Steve Fuller (American football)

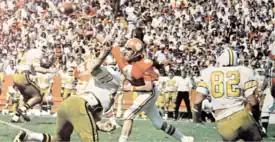
Fuller with the Clemson Tigers in 1975

Stephen Ray Fuller (born January 5, 1957) is an American former professional football quarterback who played in the National Football League (NFL) for 10 seasons. He played college football for the Clemson Tigers, where he was twice named ACC Player of the Year, and was selected by the Kansas City Chiefs in the first round of the 1979 NFL draft. Fuller played his first four seasons with the Chiefs and was a member of the Los Angeles Rams during his fifth season. He joined the Chicago Bears in 1984, where he spent four seasons as a backup and was a member of the team that won the franchise's first Super Bowl title in Super Bowl XX. In his final season, Fuller was a member of the San Diego Chargers.